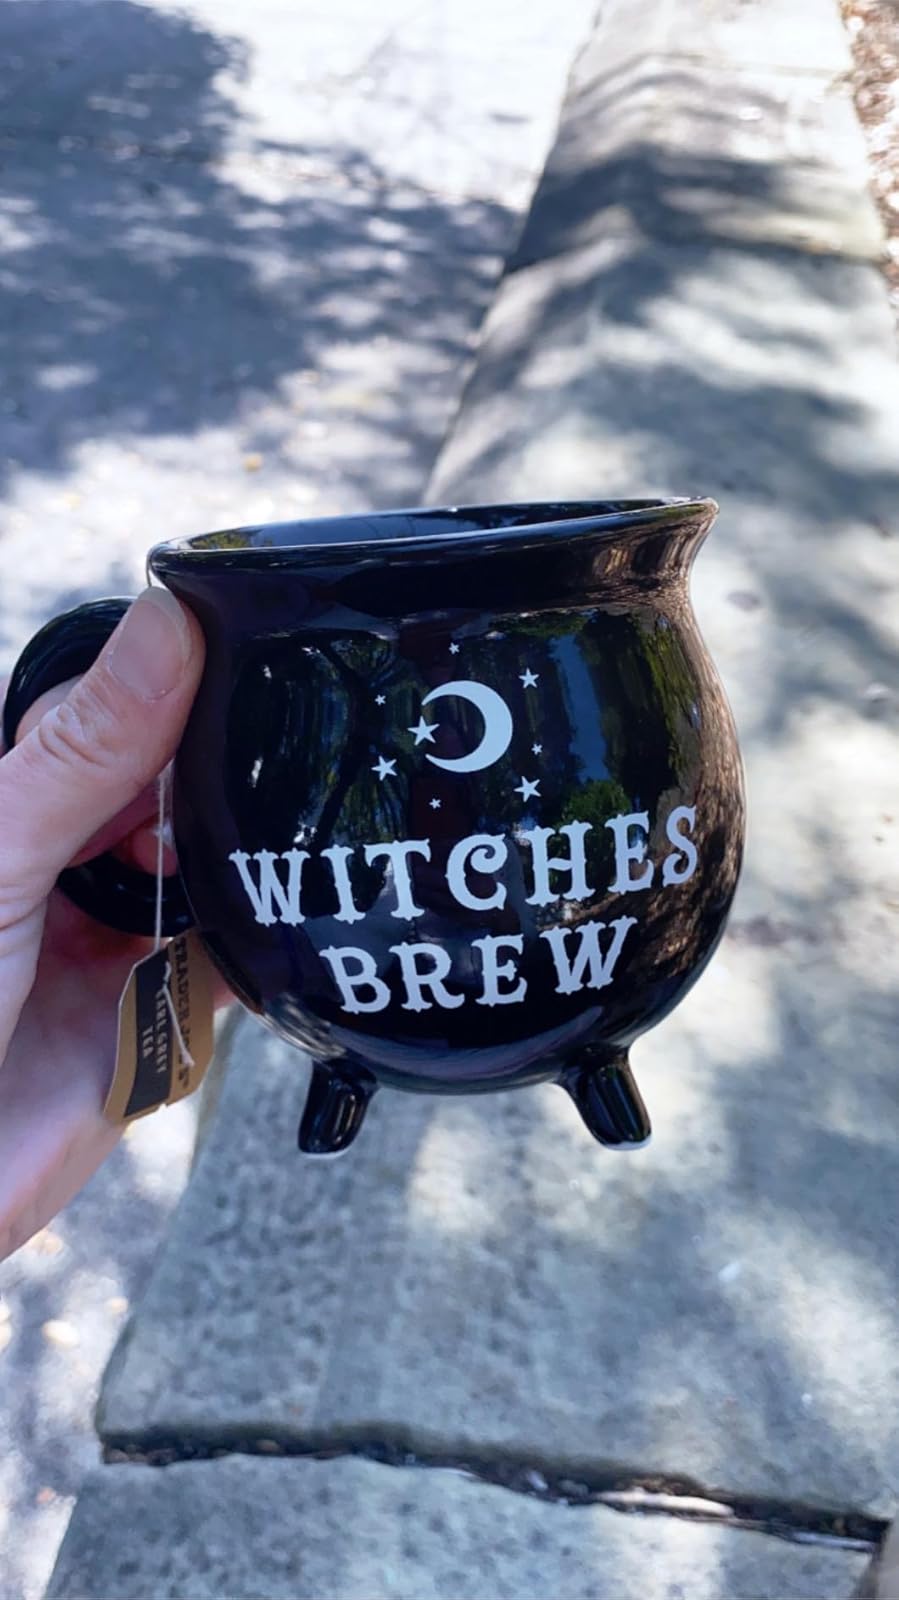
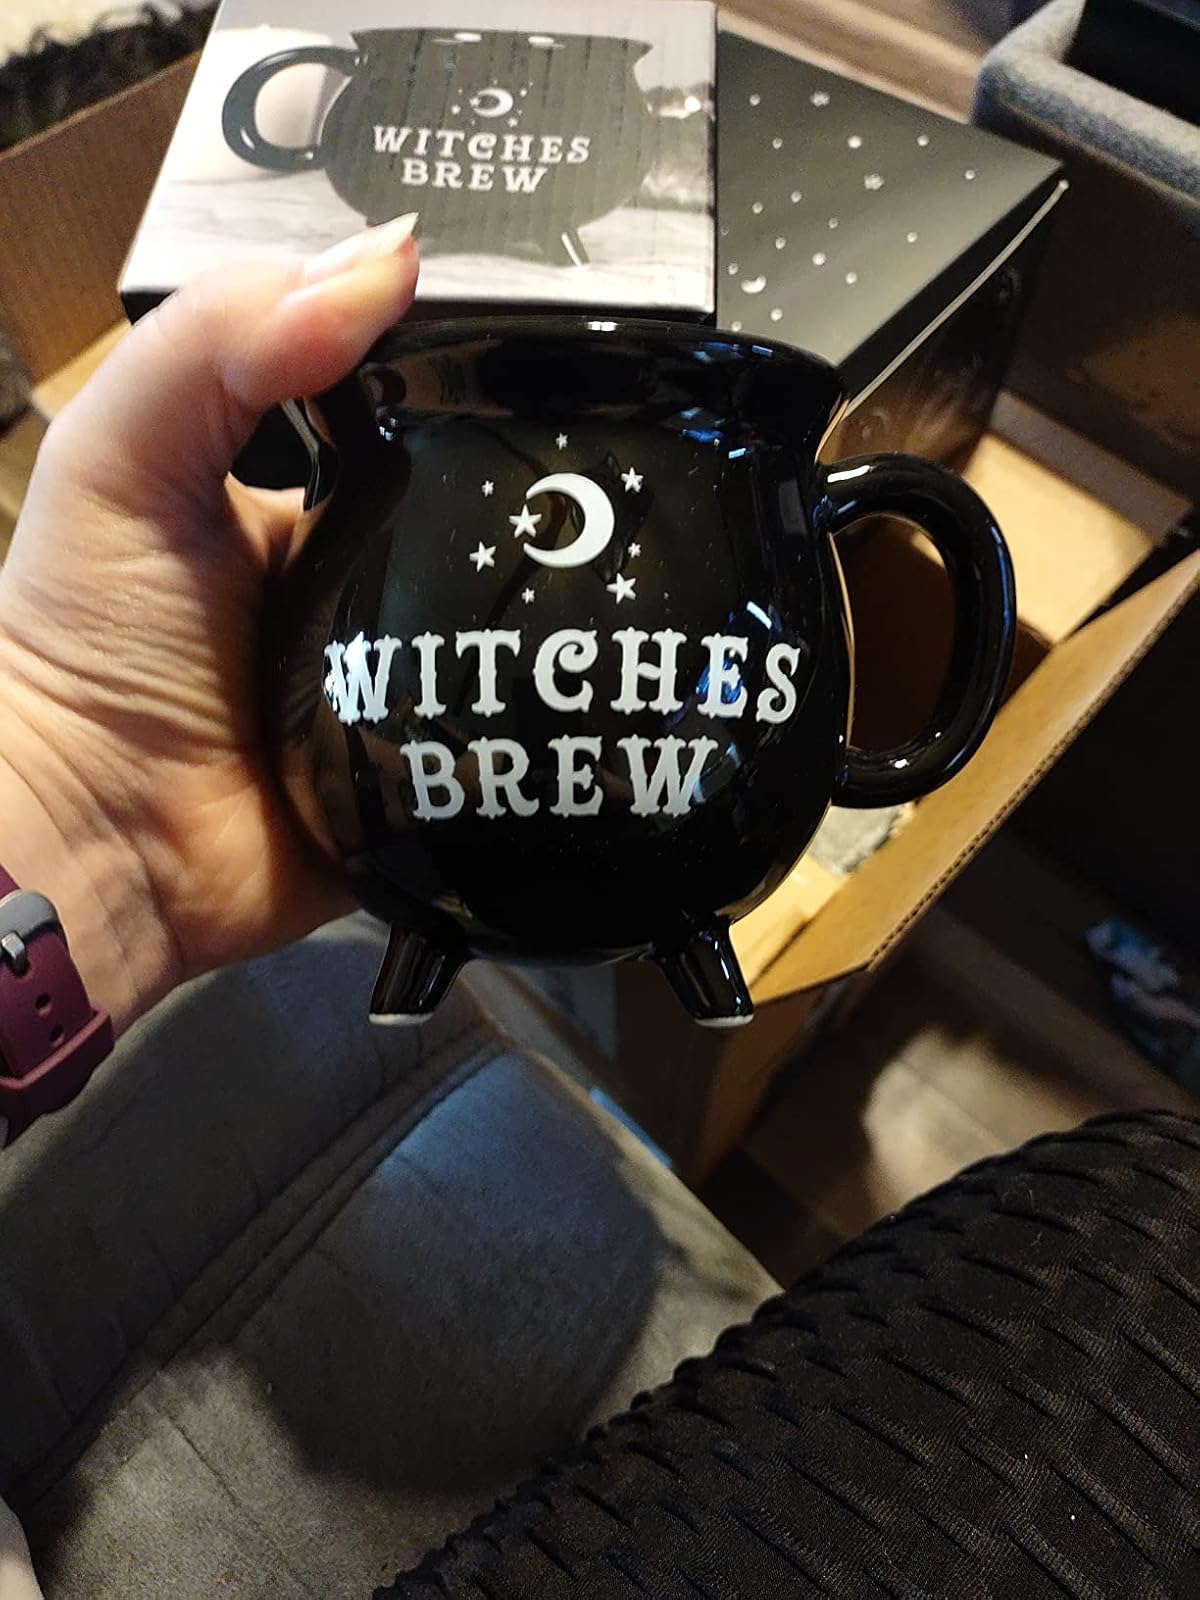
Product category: items_mug
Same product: yes